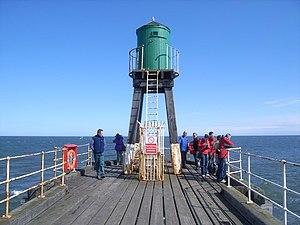
Les phares de Whitby West Pier sont deux phares situés au bout de la jetée ouest du port de Whitby, dans le comté du Yorkshire du Nord en Angleterre. Celui de 1831 est désormais inactif et a été remplacé par celui de 1914. Il ne faut pas les confondre avec le phare de Whitby situé au sud-est du port.